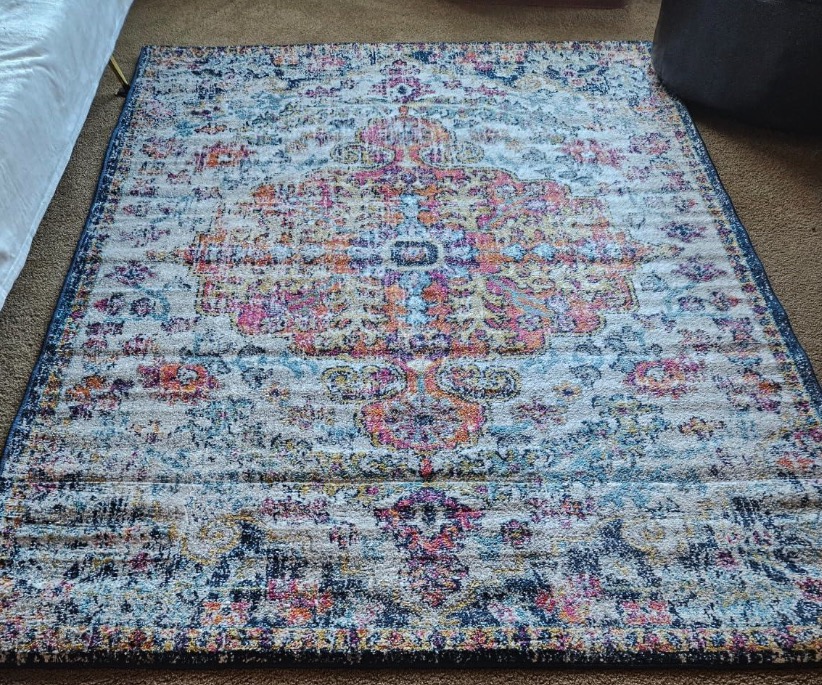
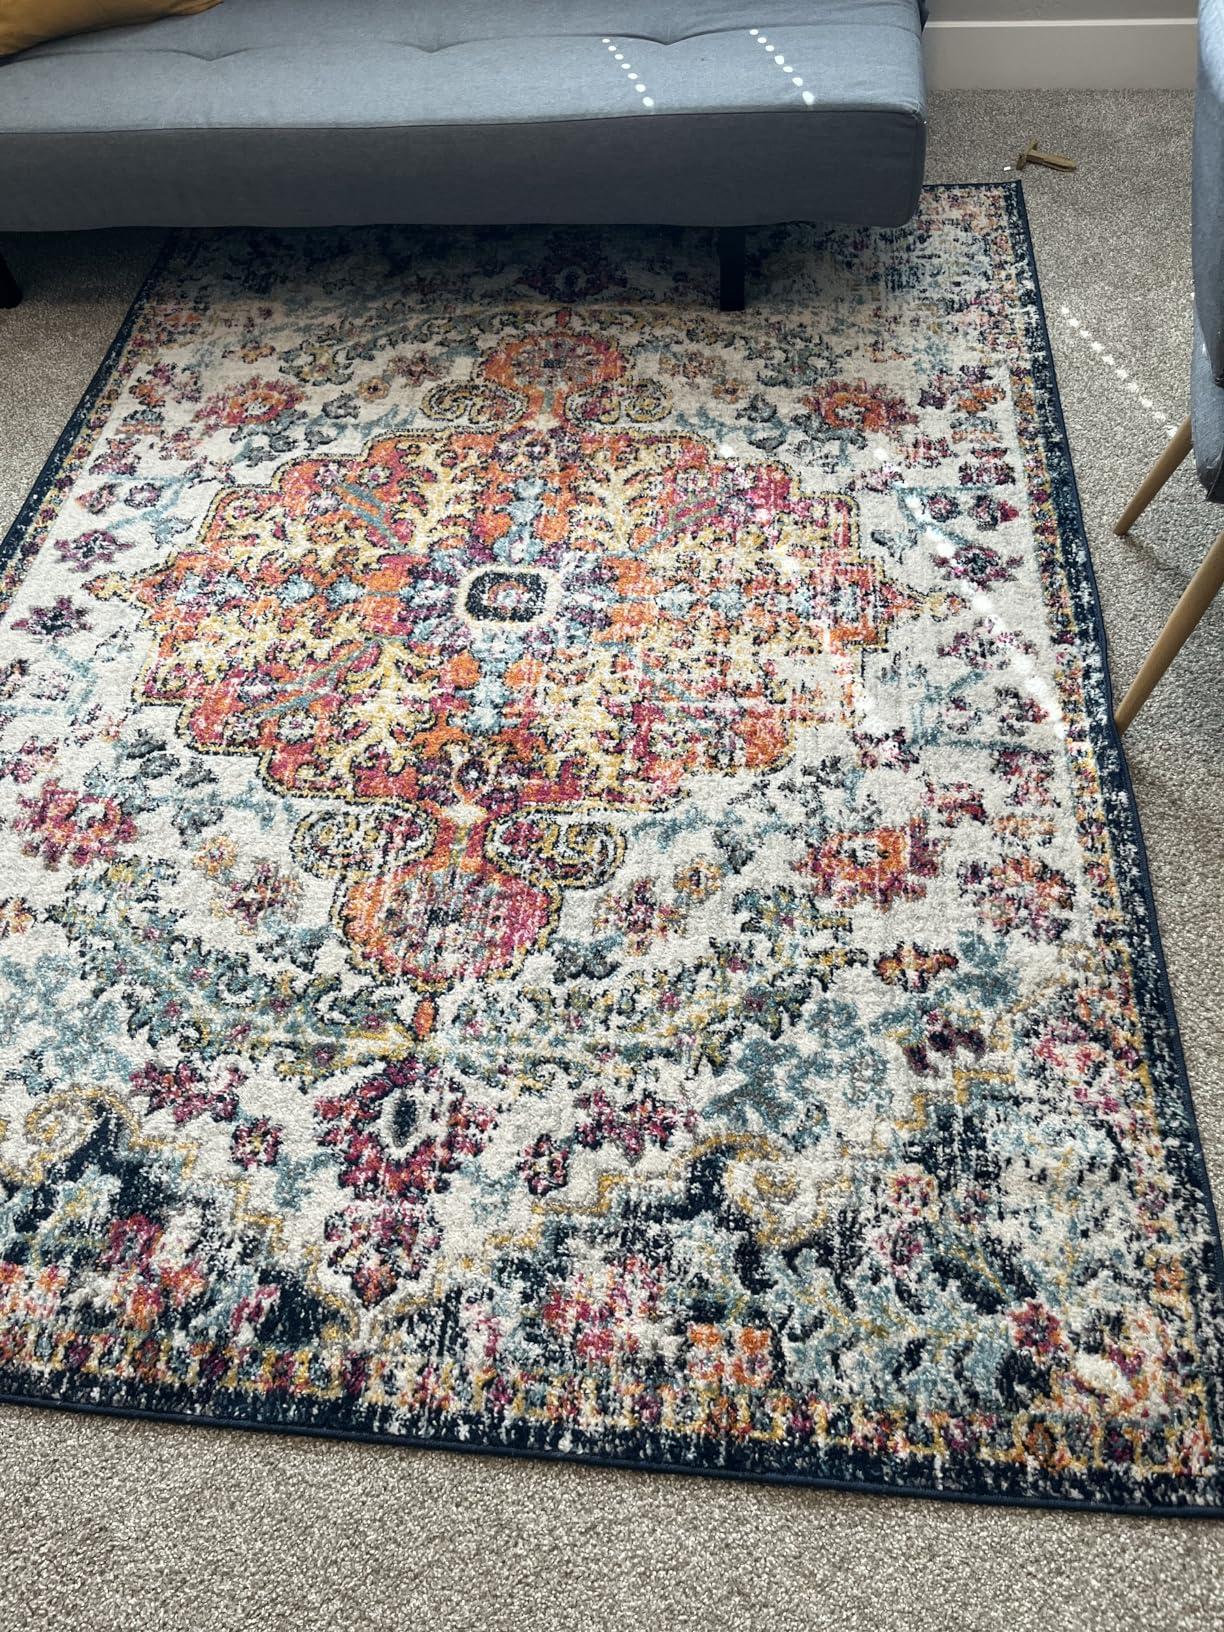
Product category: misc
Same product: yes